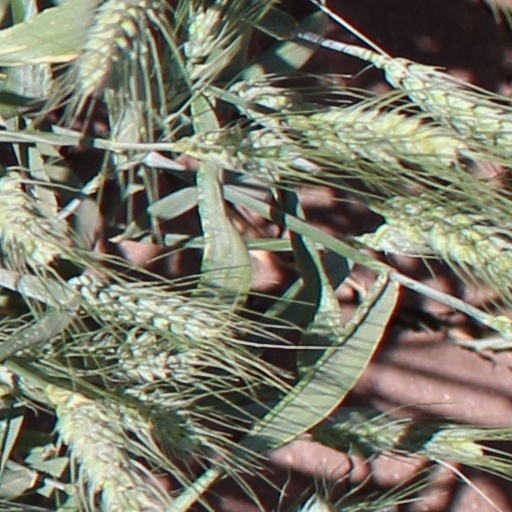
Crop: wheat